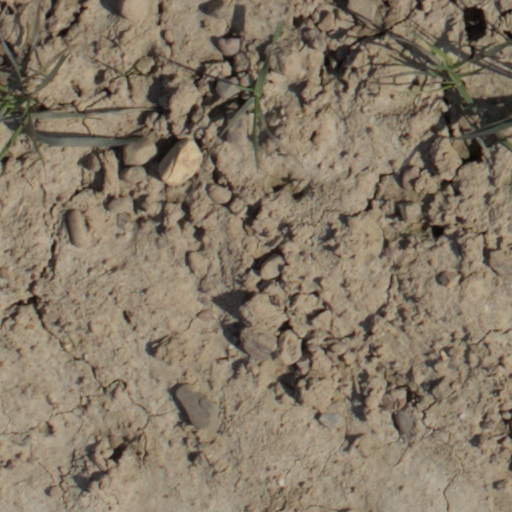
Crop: wheat